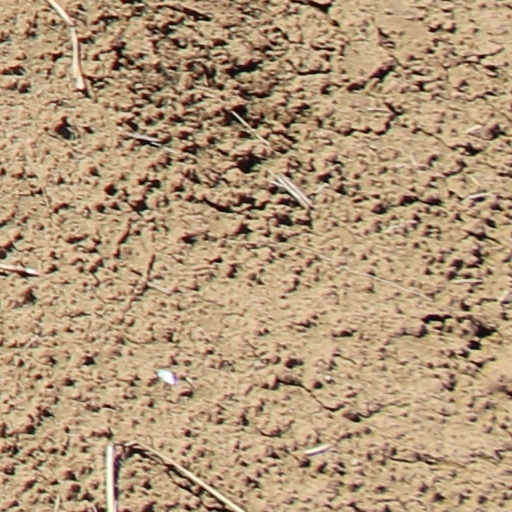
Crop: wheat